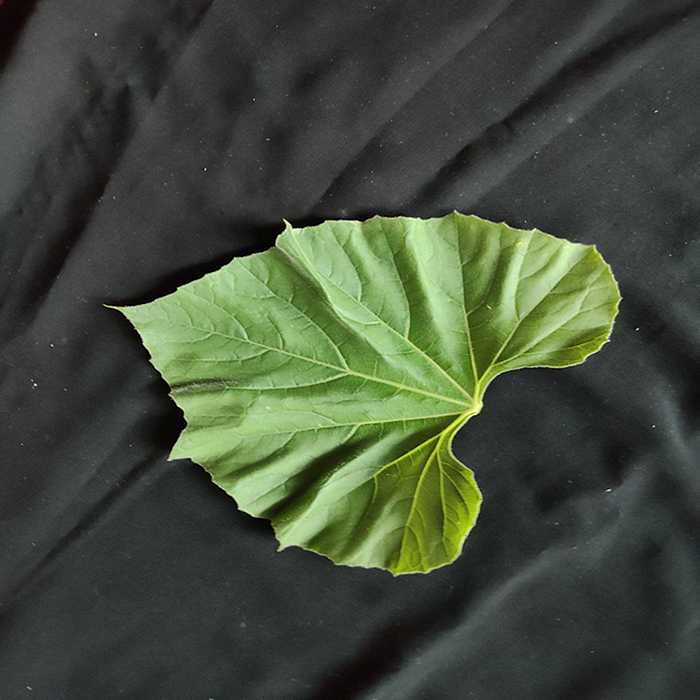
Plant: Bottle gourd
Label: Fresh leaf